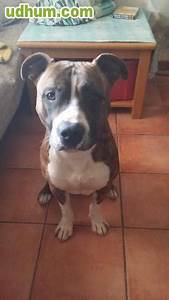
Label: cane